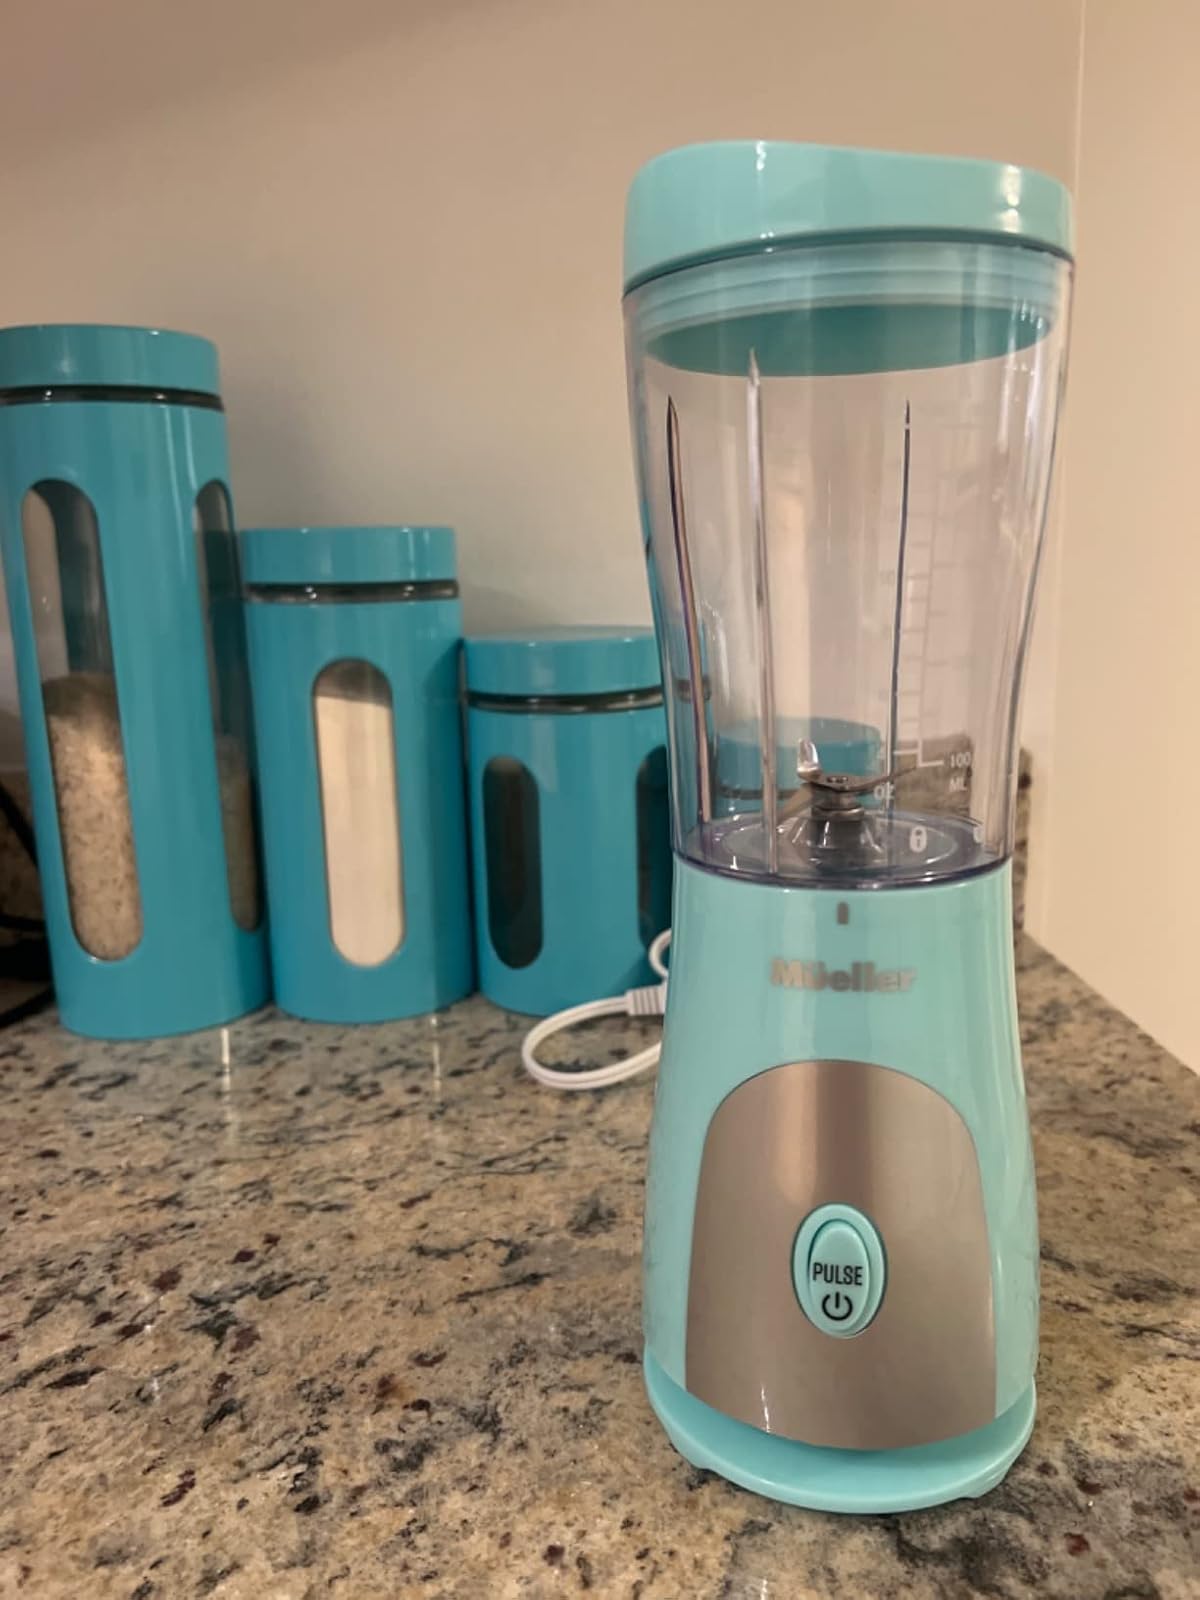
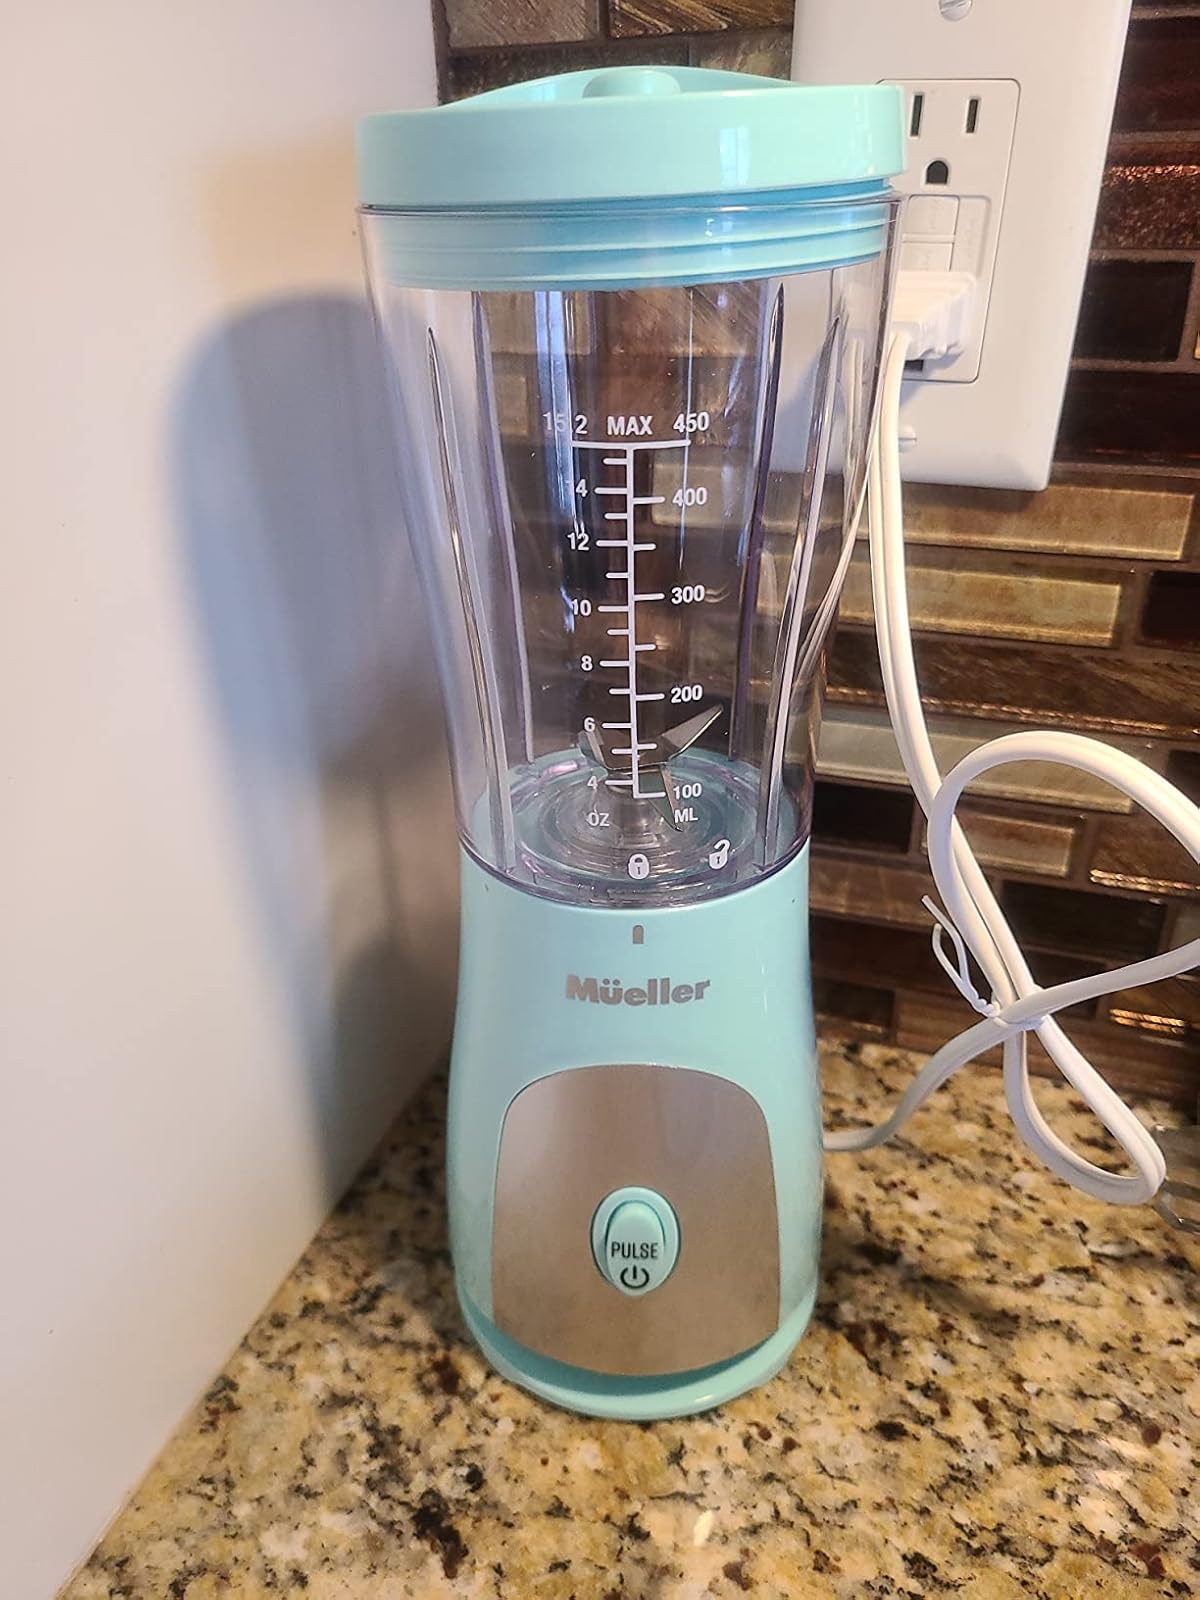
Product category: items_blender
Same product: yes